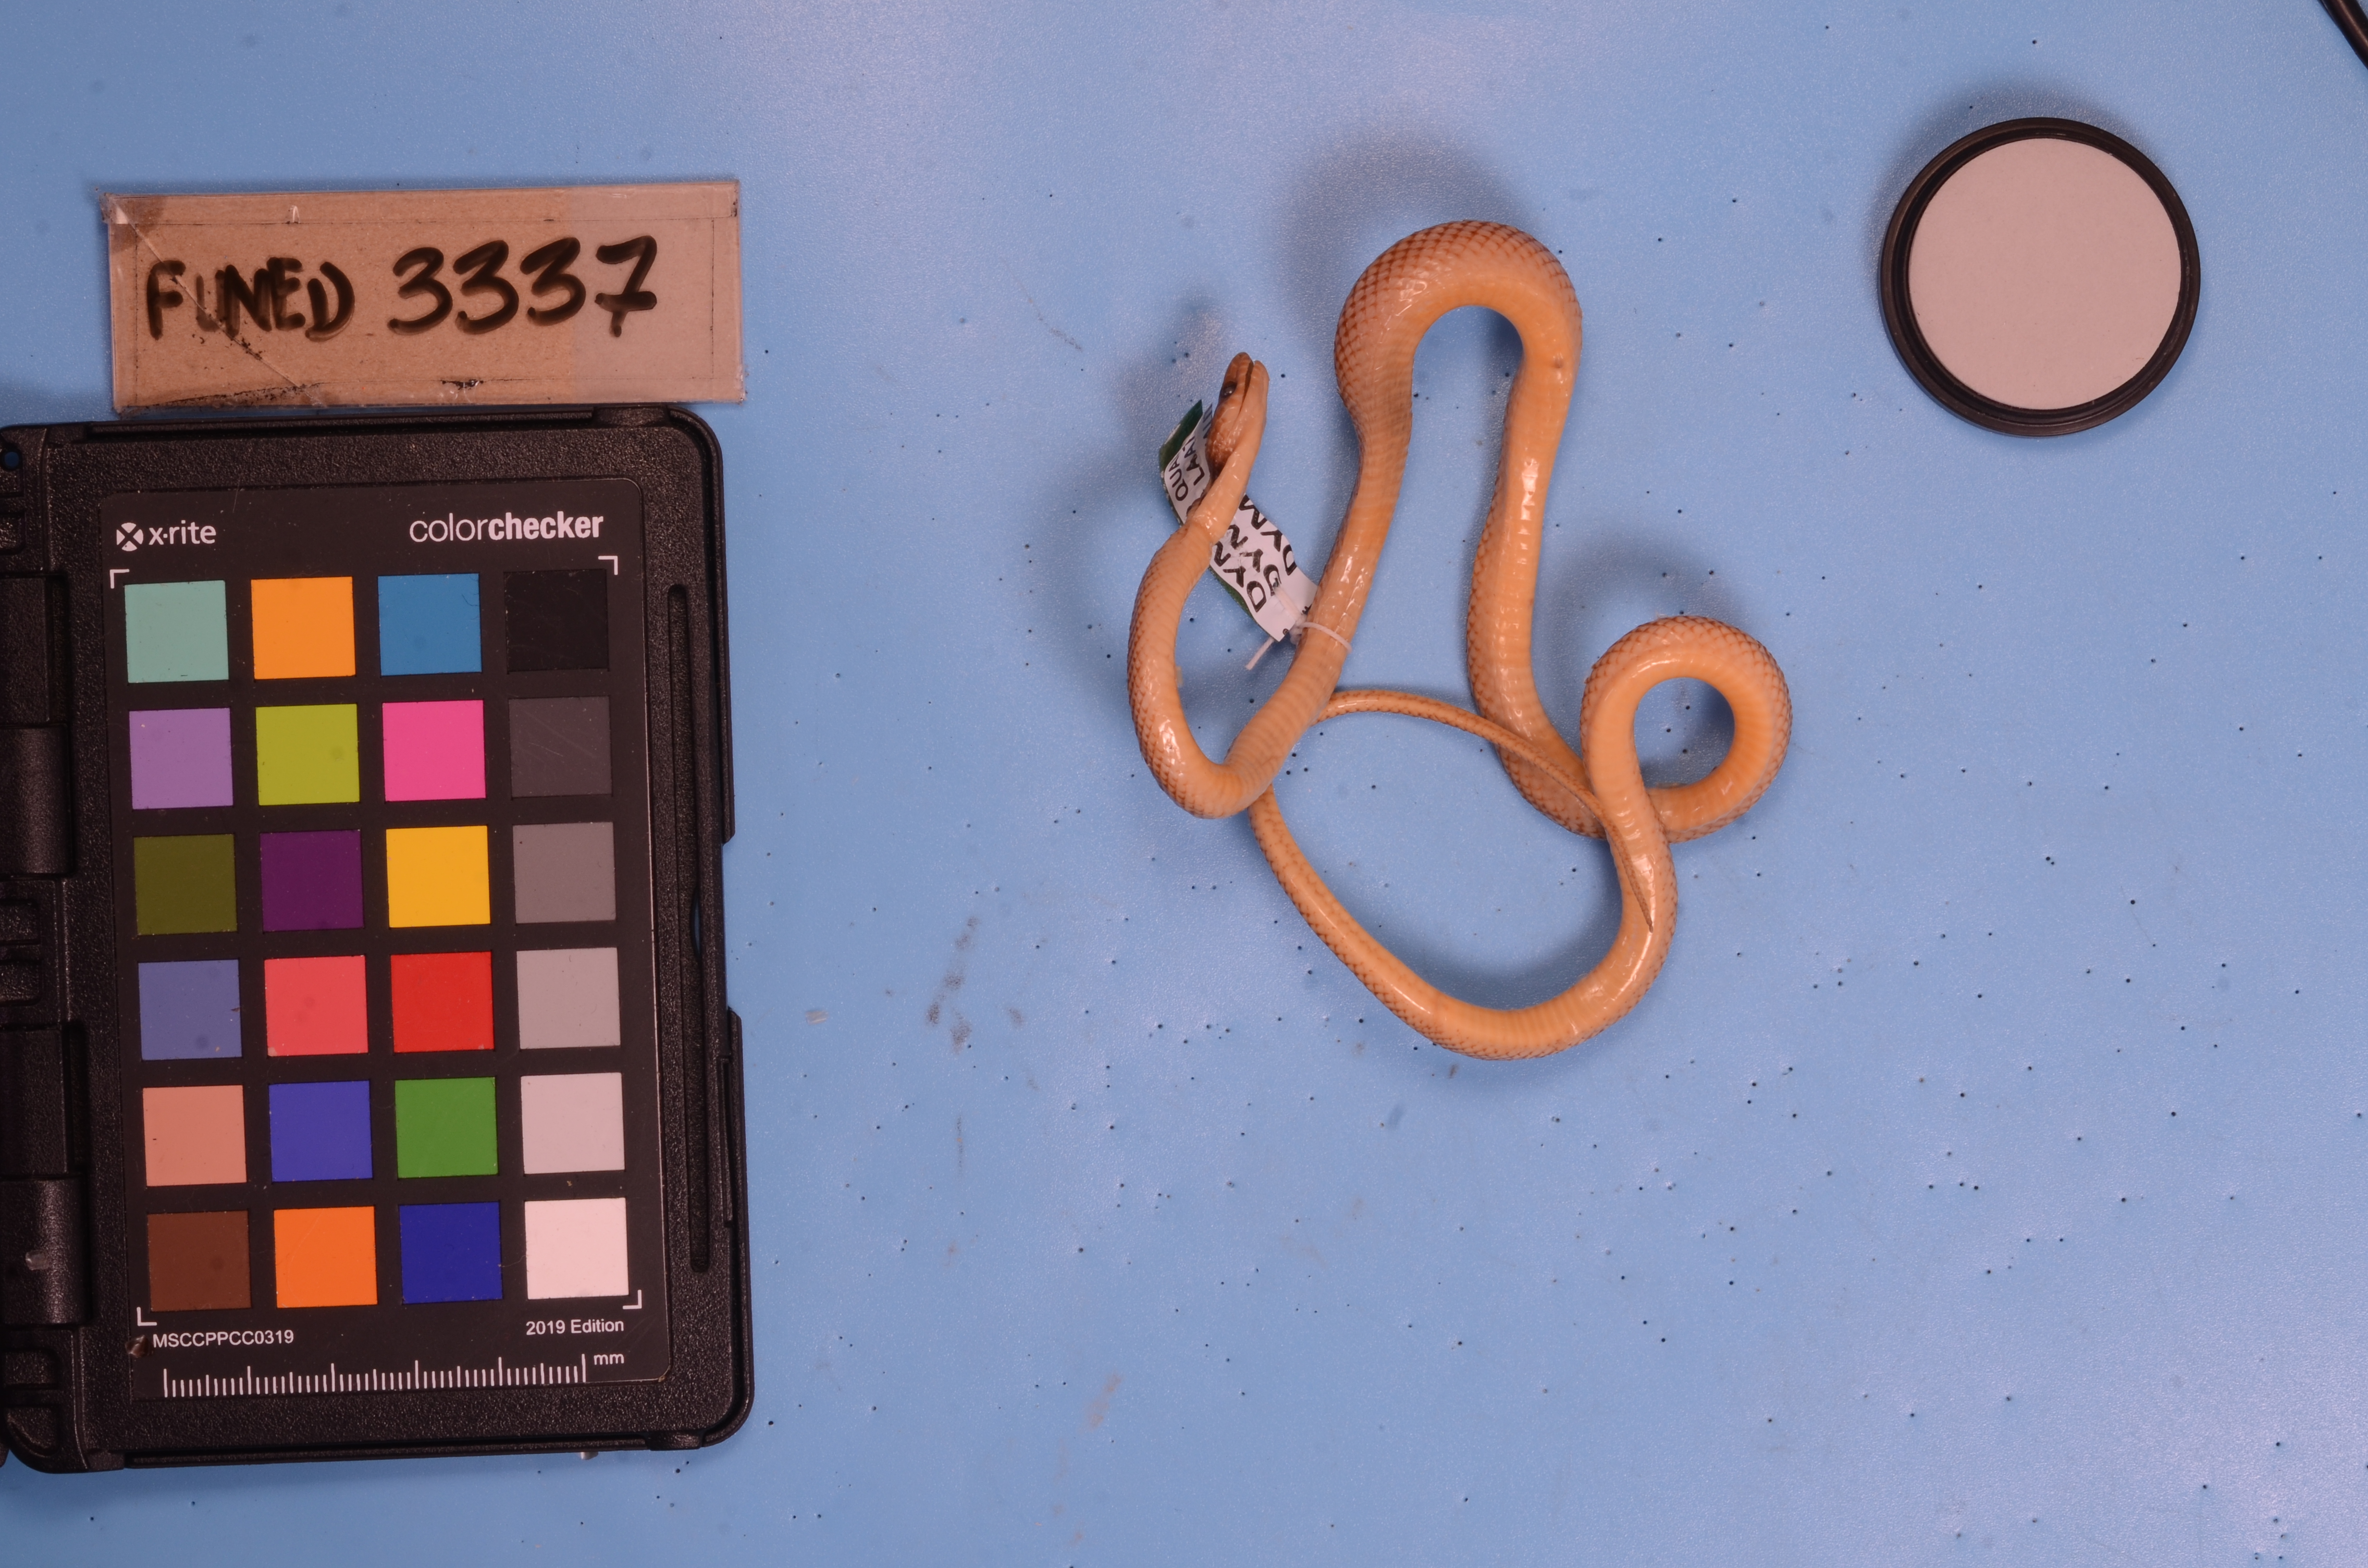
Species: Oxyrhopus melanogenys
View: ventral
Mimicry status: mimic